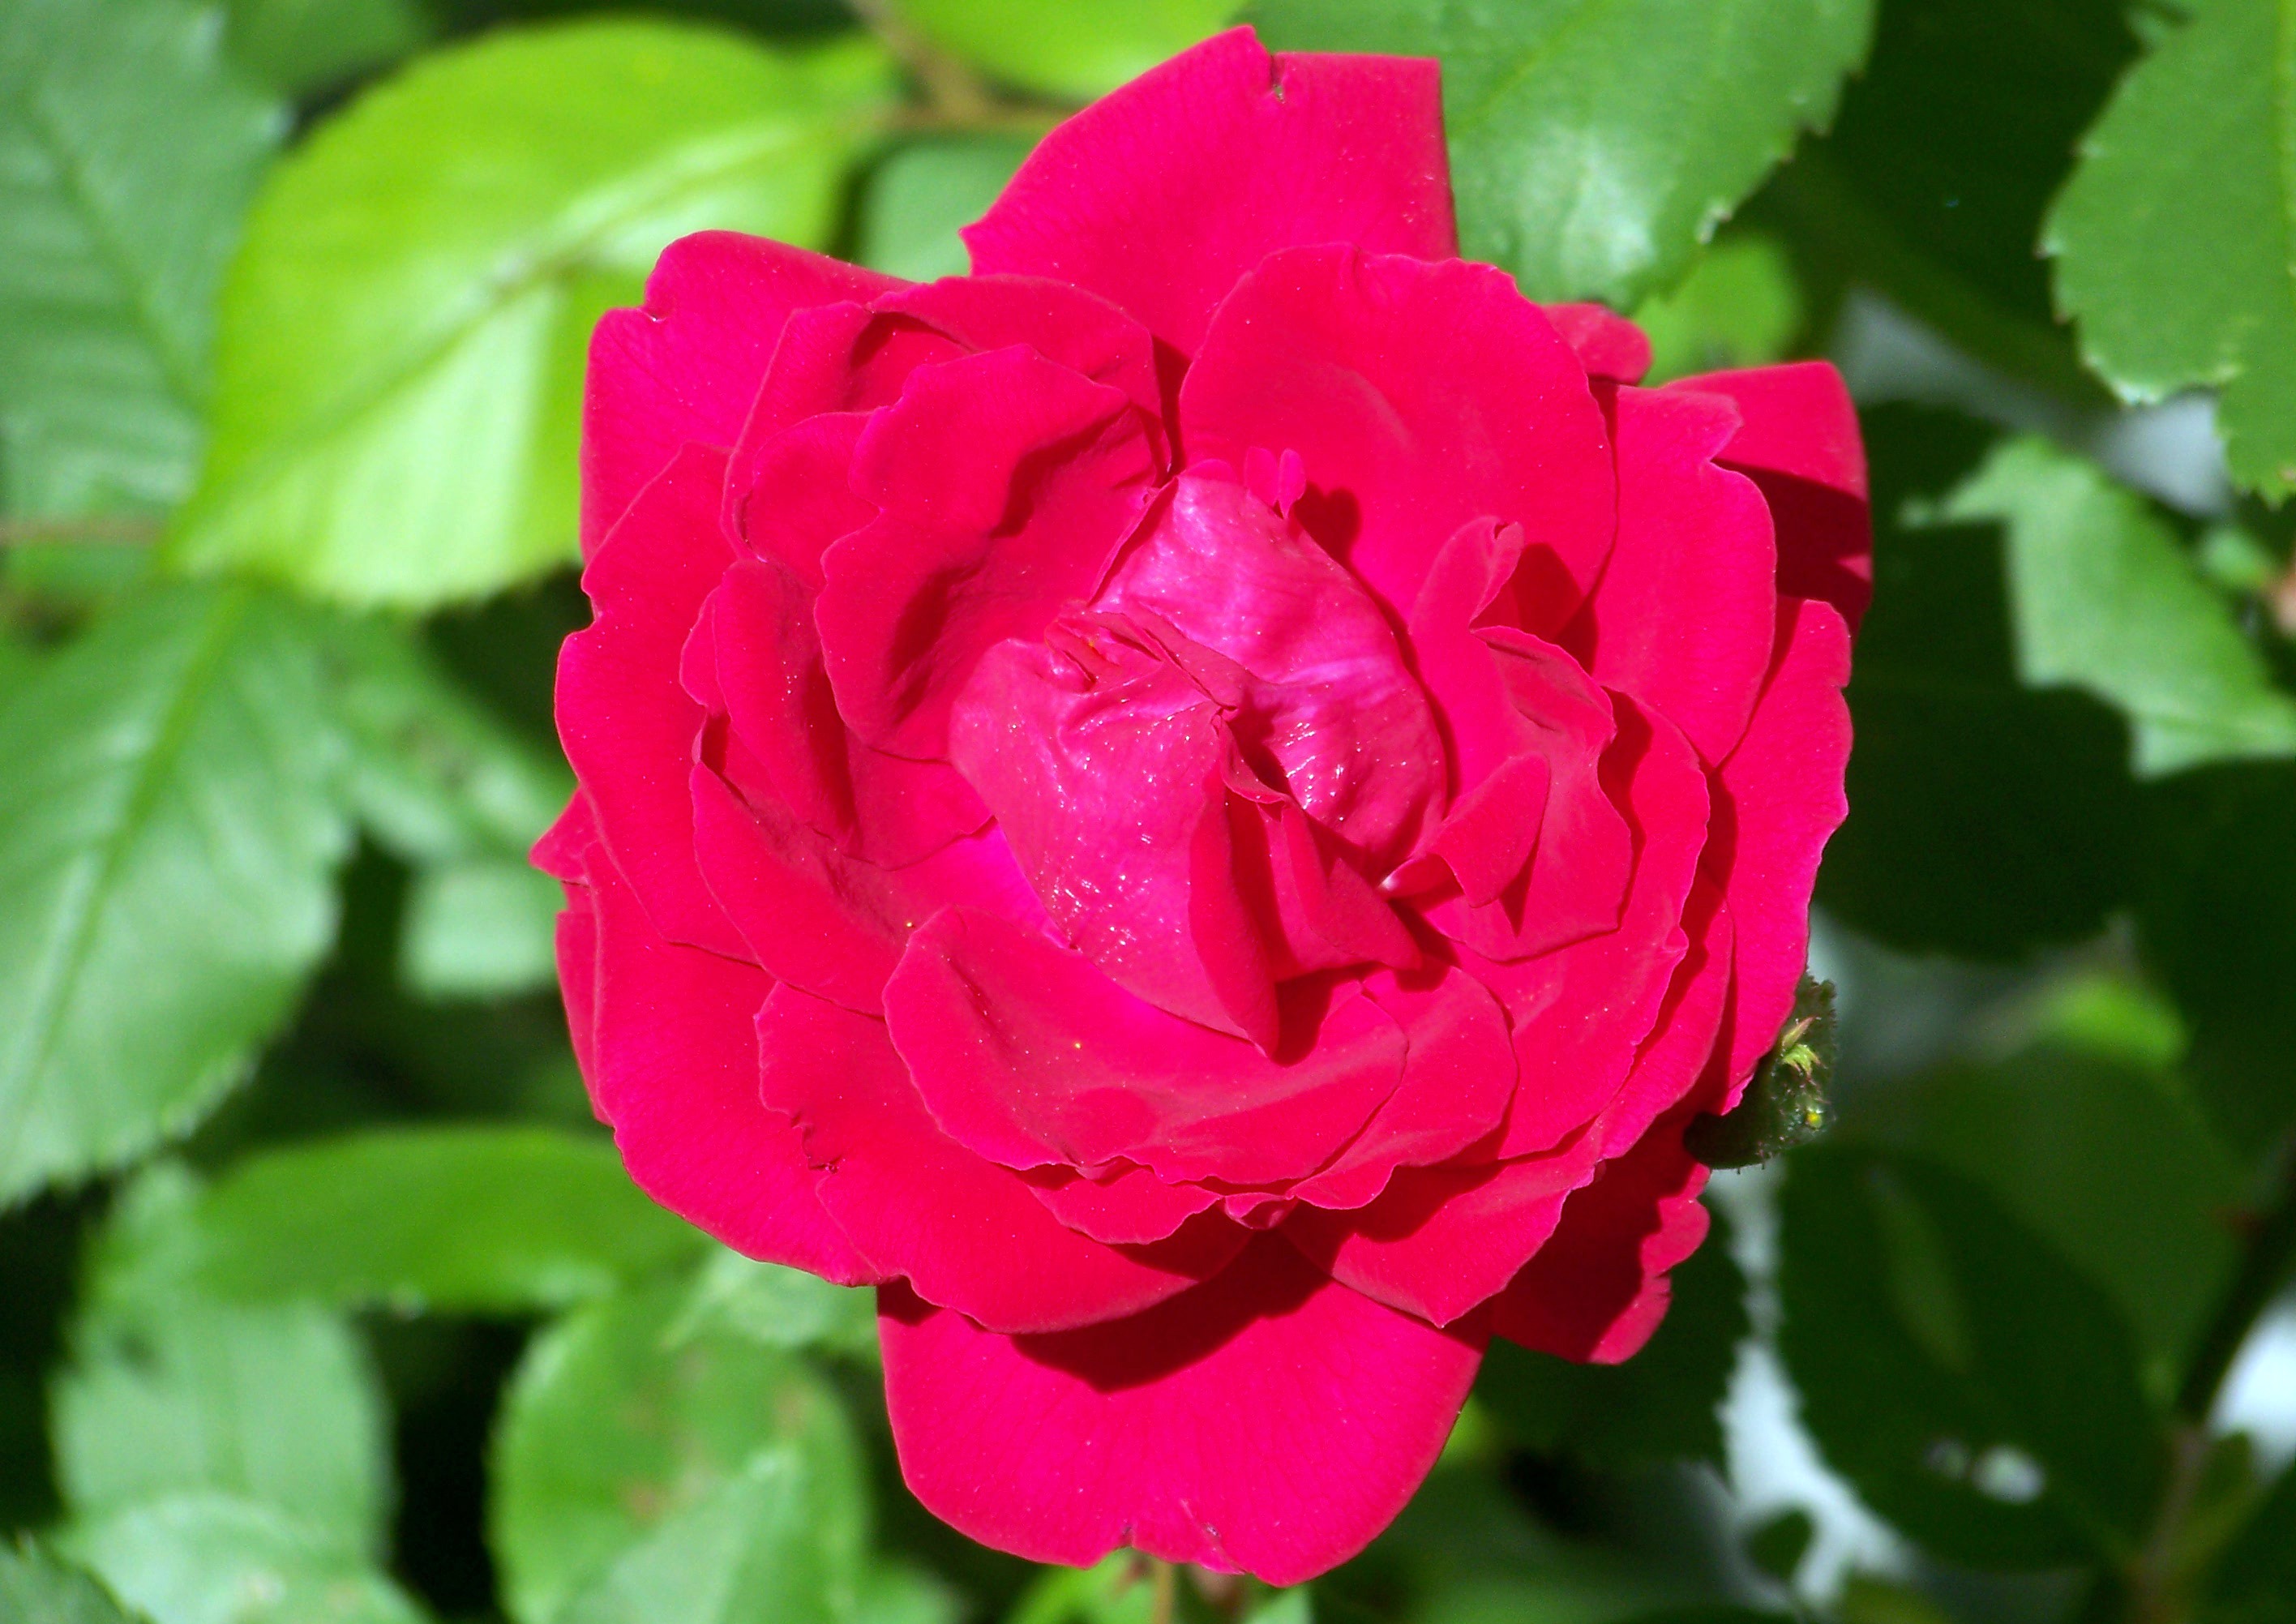
blossom, plant, stem, leaf, flower, petal, bloom, summer, floral, love, rose, spring, fresh, romance, romantic, garden, pink, wedding, marriage, flora, botanical, feminine, formal, elegant, delicate, anniversary, valentine, bud, floribunda, macro photography, flowering plant, garden roses, rose family, annual plant, land plant, rosa centifolia, rose order, rosa gallica